Eric Dane

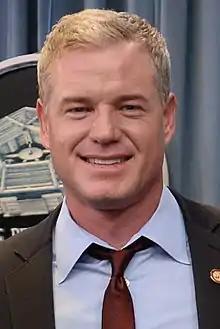
Dane in D.C. to support the "Tragedy Assistance Program for Survivors" (TAPS), March 2015

Eric William Dane (born November 9, 1972) is an American actor. After multiple television roles in the 1990s and 2000s, which included his recurring role as Jason Dean in "Charmed", Dane was cast as Mark Sloan on the ABC medical drama "Grey's Anatomy" (2006–2012; 2021). Following this, he made appearances in films such as "Marley & Me" (2008), "Valentine's Day" (2010), and "Burlesque" (2010). Dane has since played Captain Tom Chandler in the TNT series "The Last Ship", Cal Jacobs in the HBO drama series "Euphoria", and FBI Special Agent Nathan Blythe in the Prime Video crime series "Countdown".